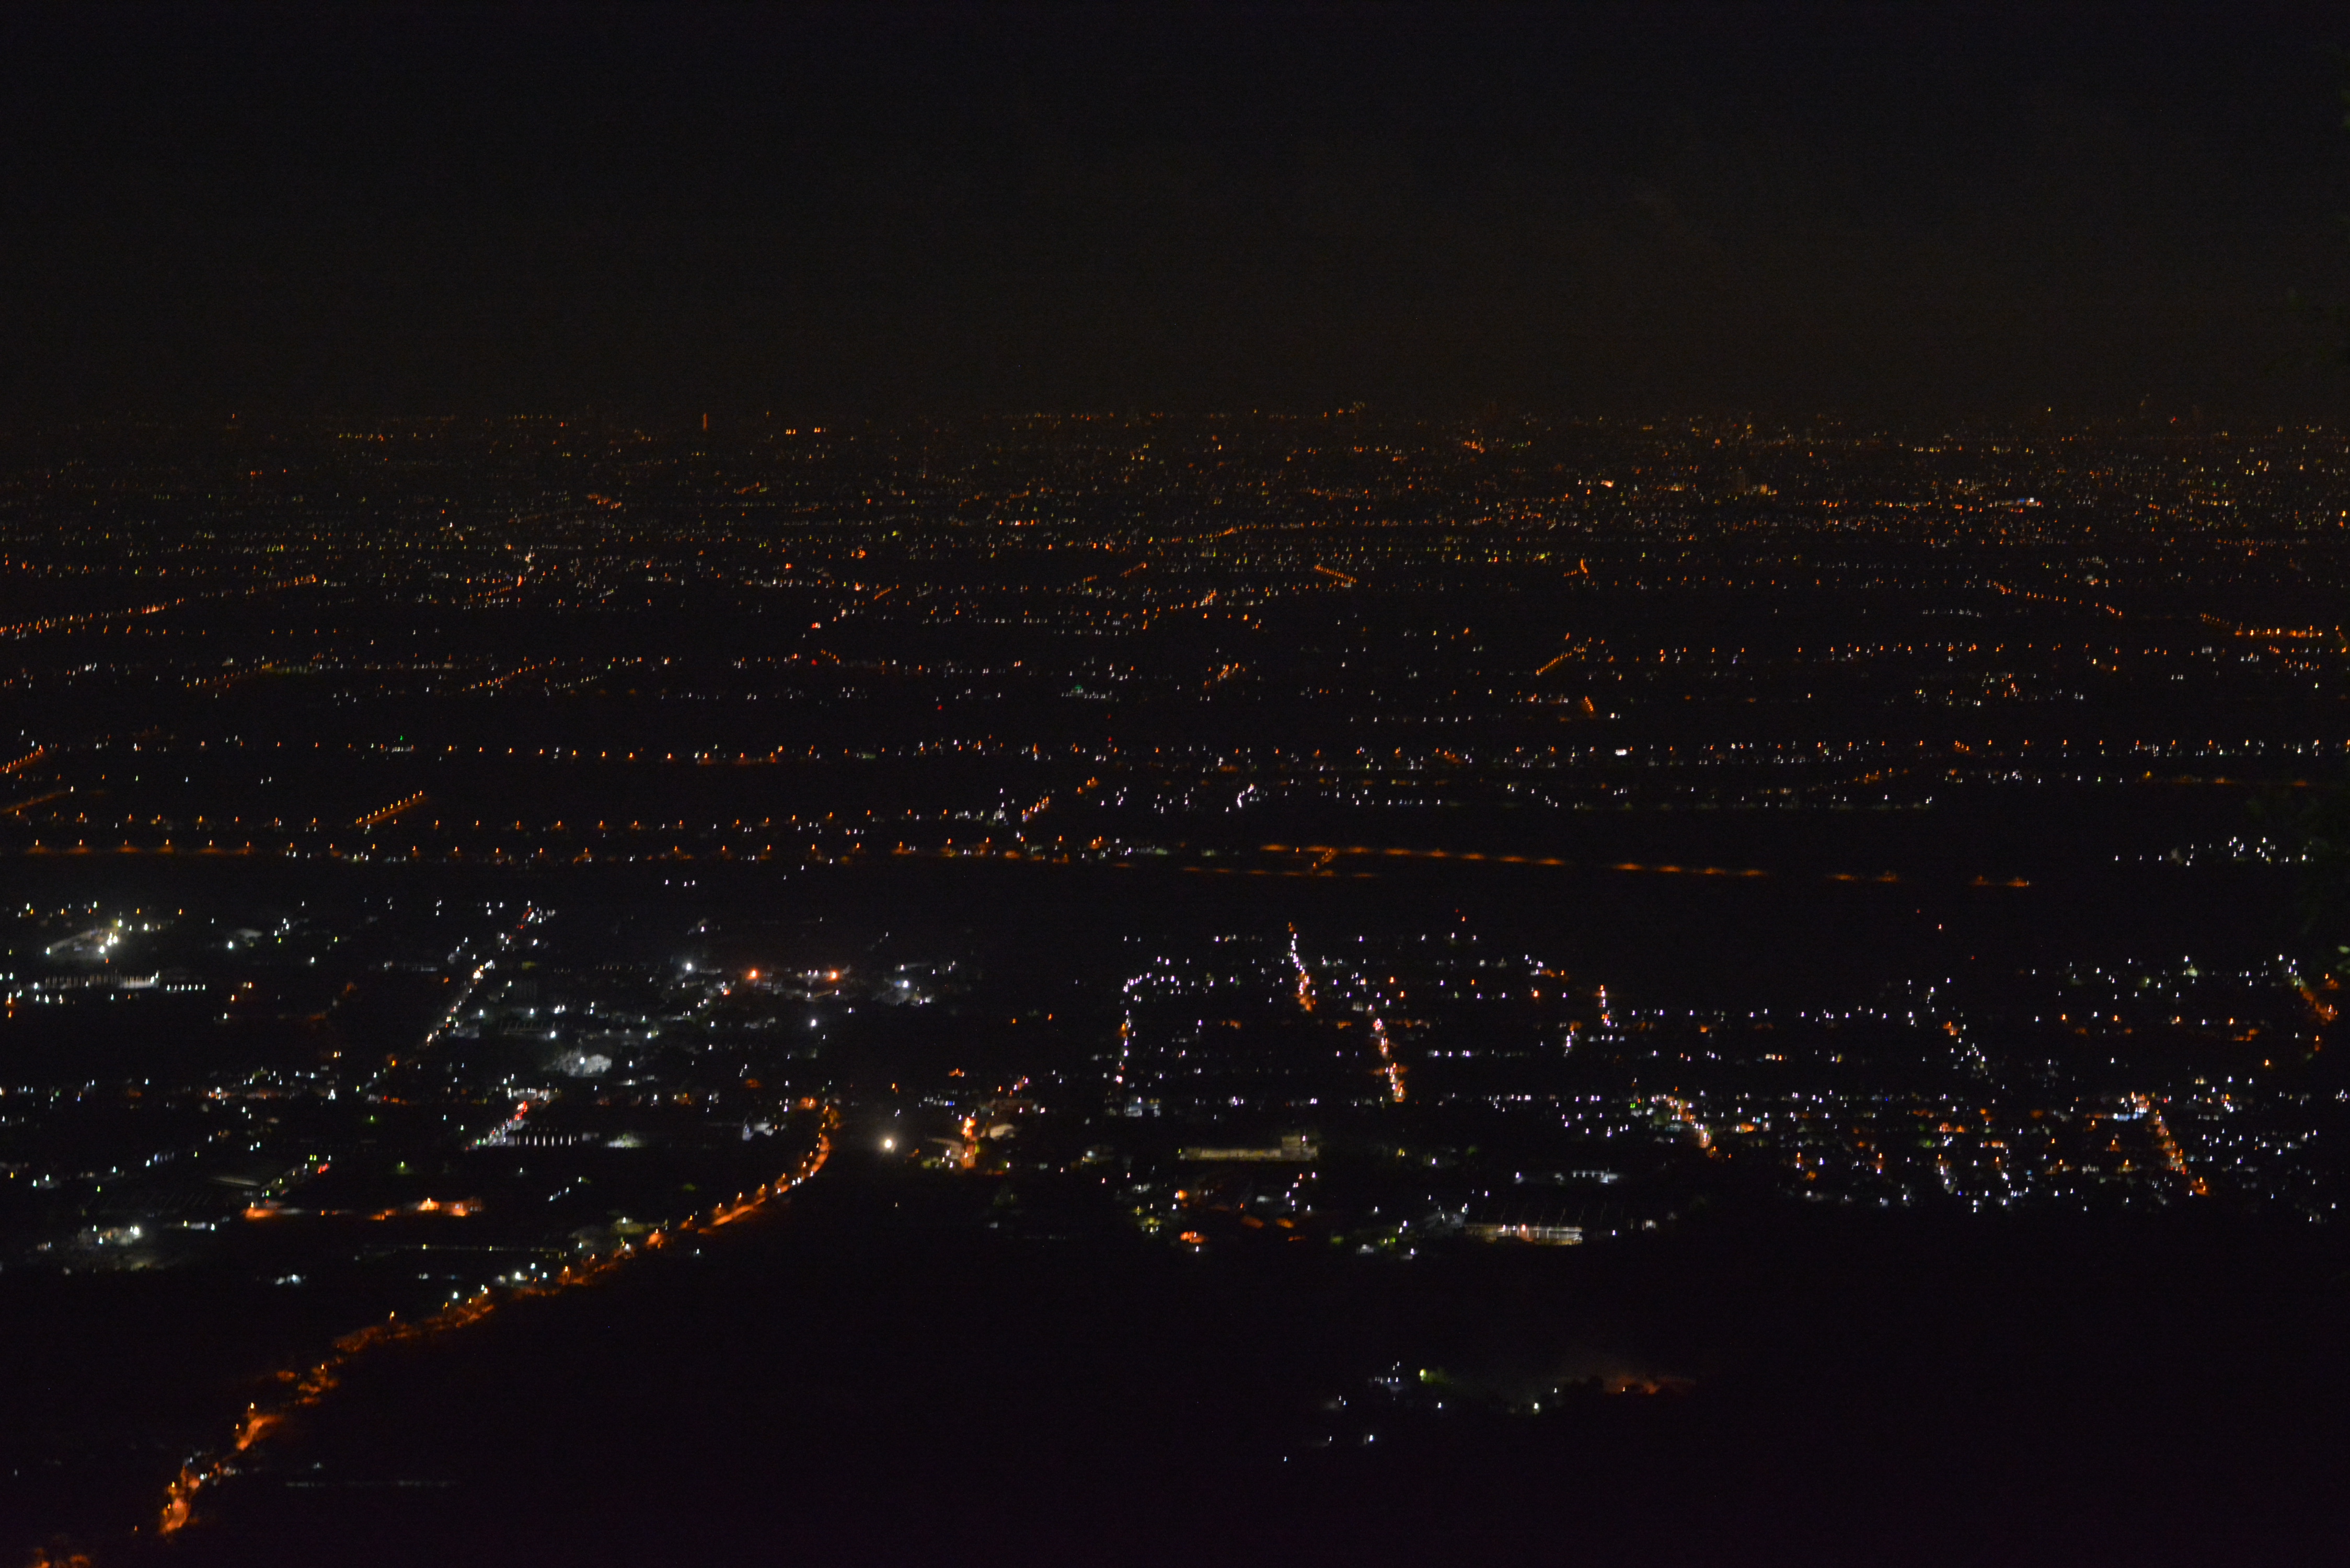
indonesia, night, sky, metropolitan area, urban area, aerial photography, city, cityscape, human settlement, metropolis, atmosphere, bird's eye view, residential area, darkness, suburb, photography, space, landscape, midnight, horizon, evening, downtown, skyline